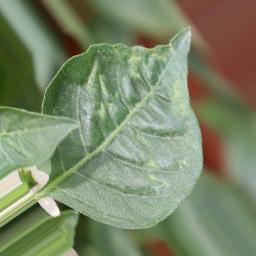
Label: mites_and_trips